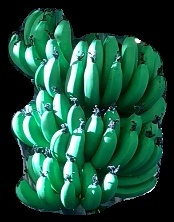
Variety: pachbale
Grade: grade1